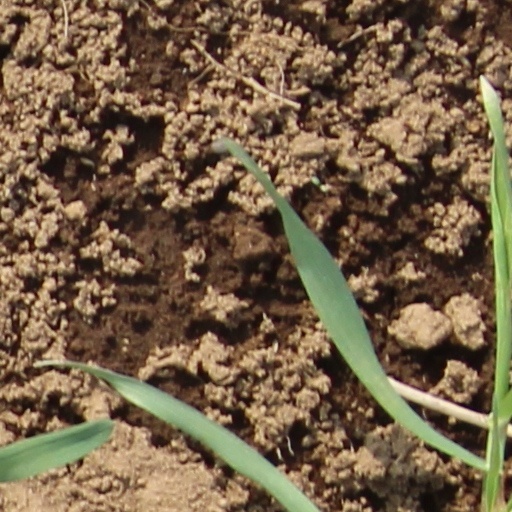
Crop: wheat